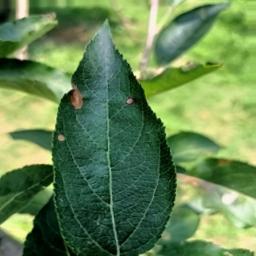
Label: Alternaria